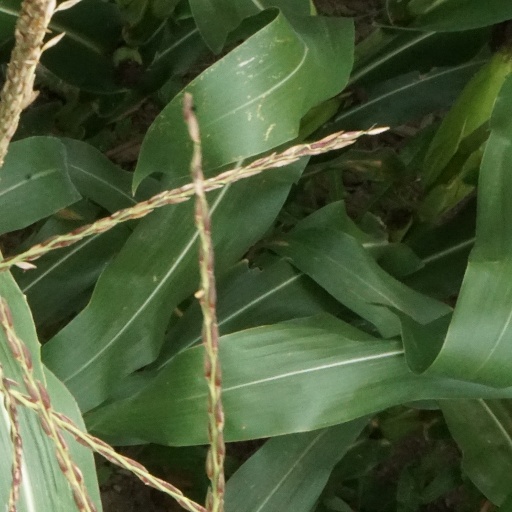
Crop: maize; corn